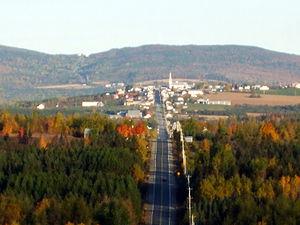
Village de Saint-Magloire, Québec, photo prise de la route 281 nord
La route 281 est une route régionale québécoise située sur la rive sud du fleuve Saint-Laurent. Elle dessert la région administrative de Chaudière-Appalaches.
Saint-Magloire est une municipalité dans le comté des Etchemins au Québec, située dans la région administrative de Chaudière-Appalaches, à une vingtaine de kilomètres de la frontière américaine. Elle est nommée en l'honneur du moine et évêque Magloire de Dol. La municipalité fêtera ses 150 ans en 2022.